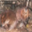
Label: beaver